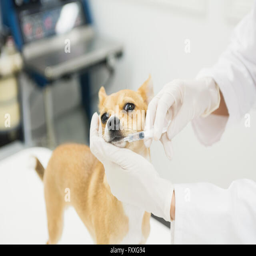
veterinarian giving an injection to a dog